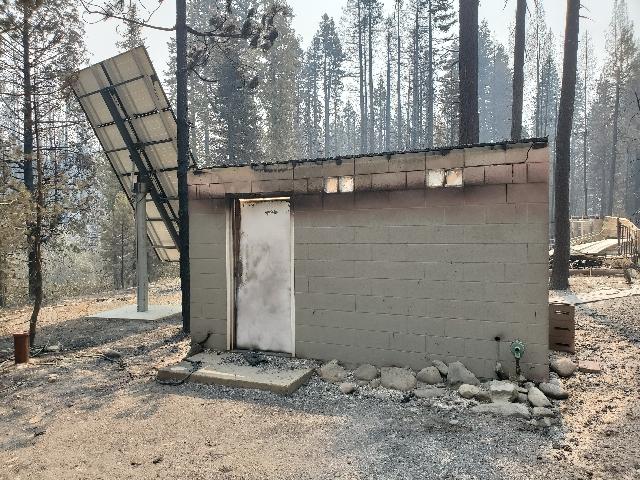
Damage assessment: destroyed